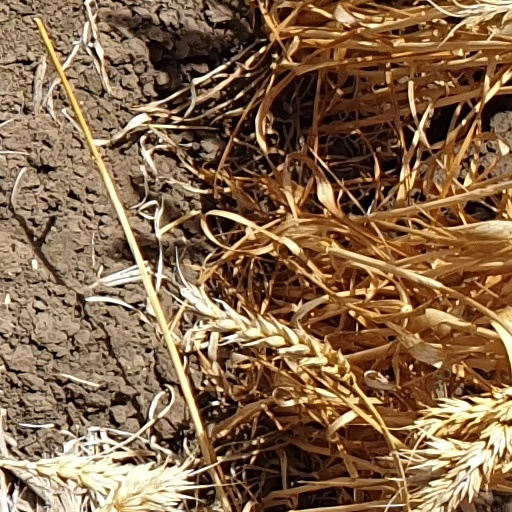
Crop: wheat